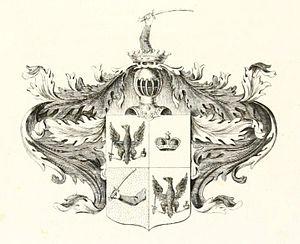
Armorial général de la noblesse de l'Empire russe, en russe Общий Гербовник дворянских родов Всероссийской Империи.
Moussine-Pouchkine est le patronyme d'une célèbre famille de la noblesse russe. La forme féminine est Moussina-Pouchkina.